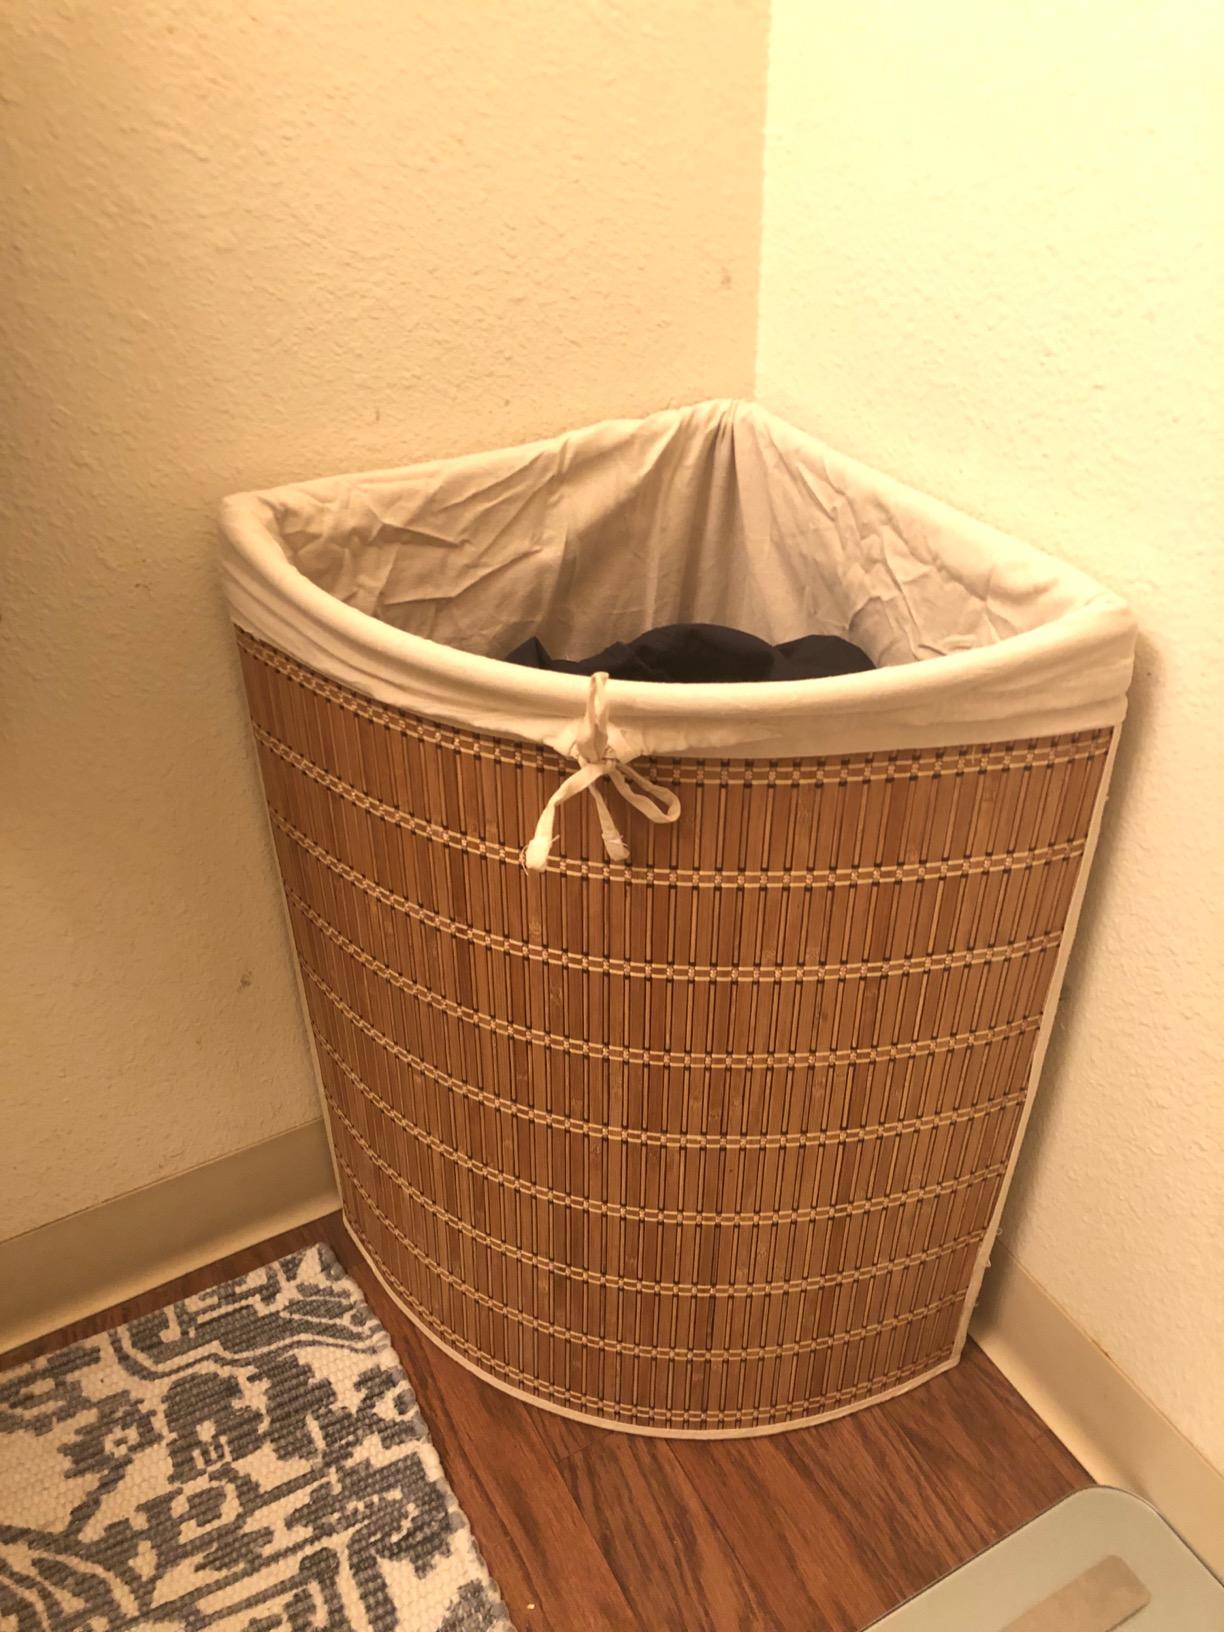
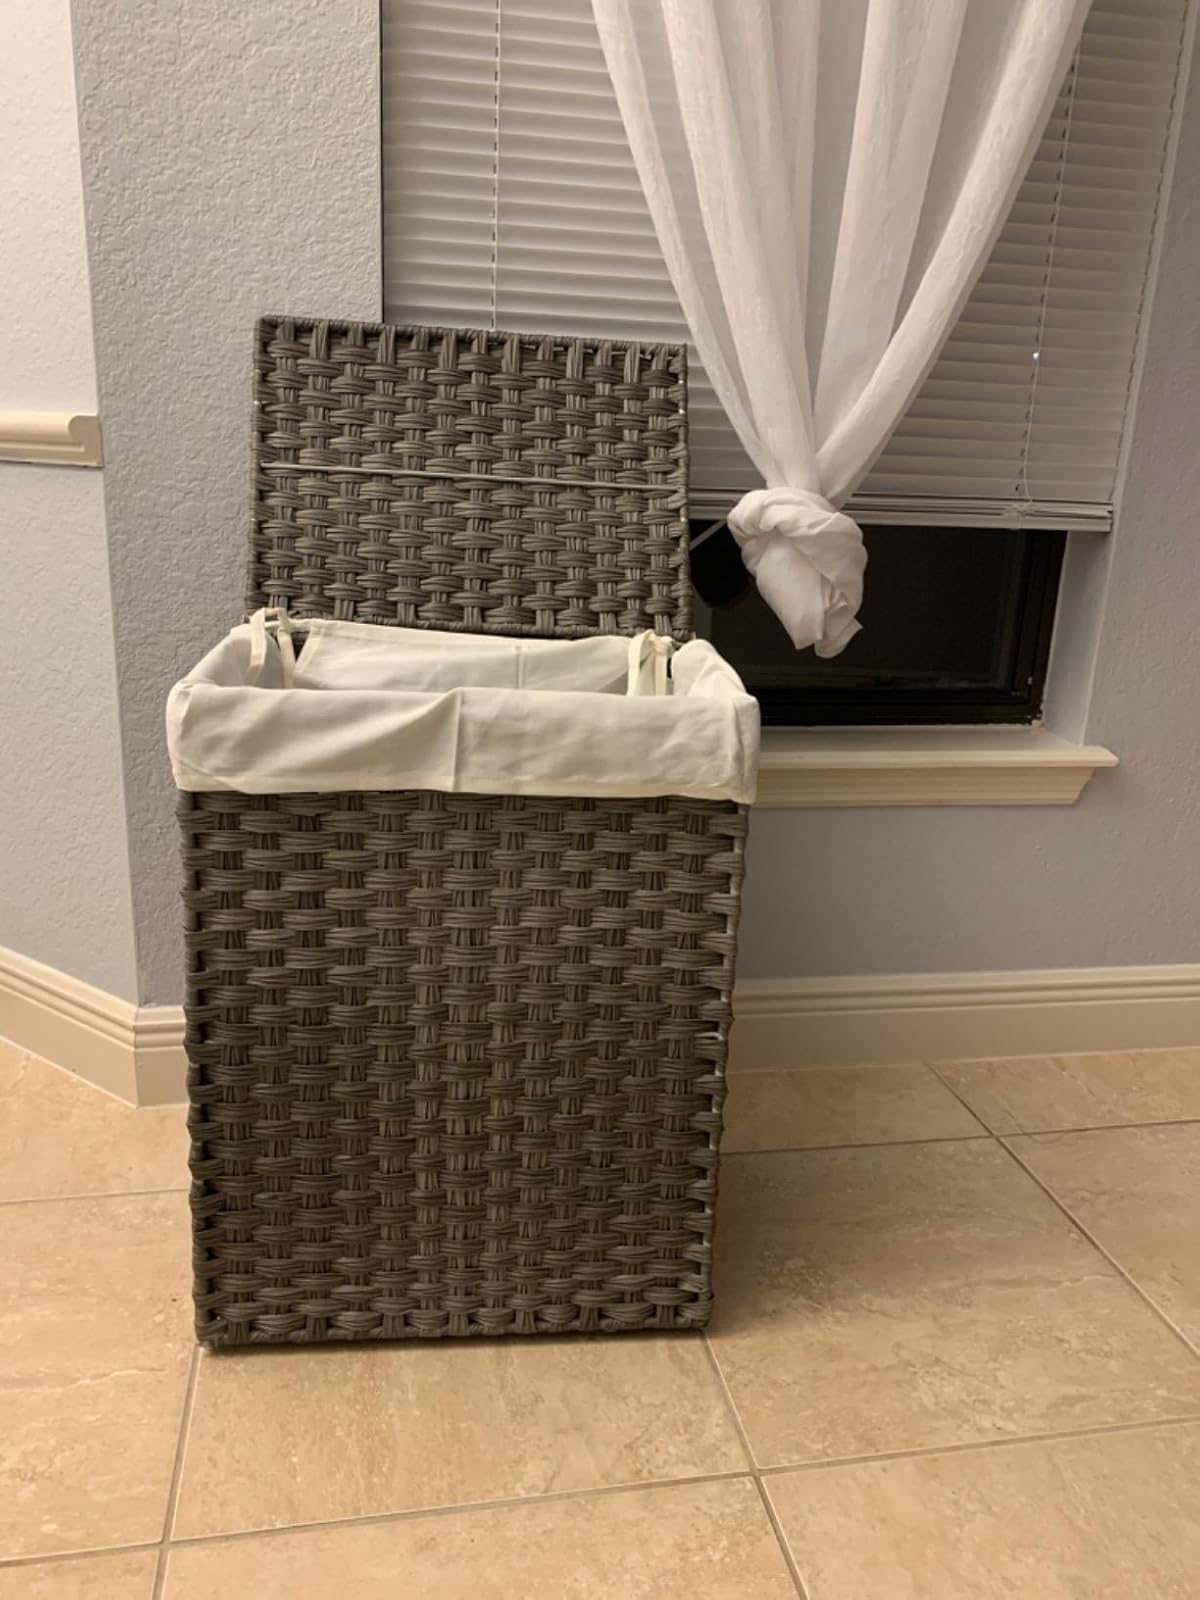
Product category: items_hamper
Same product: no